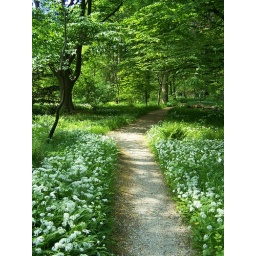
White flowers lining a path in the tree garden.